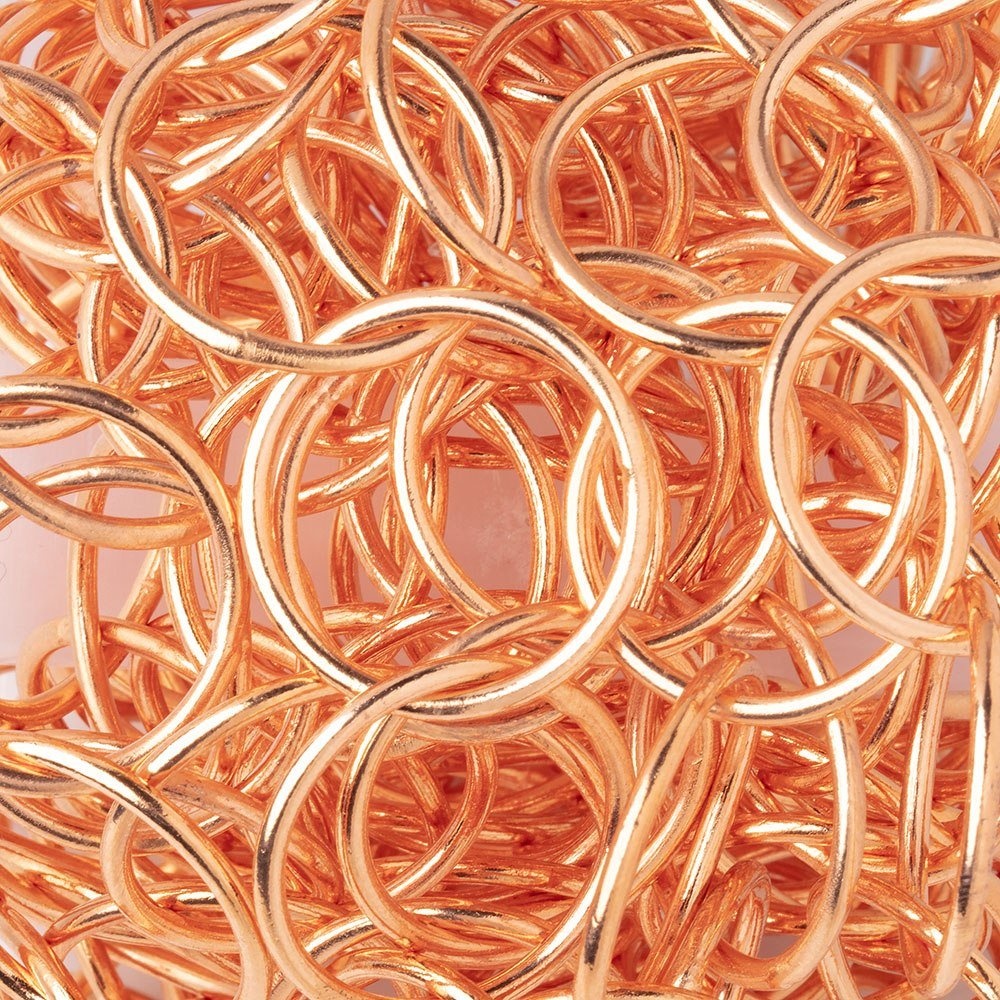
17mm Copper Plain Round Link Chain (ONLINE ORDER ONLY)
Brand: Beadsofcambay.com
Copper Link Chain sold by the foot measures 17mm Round. The Copper chain has been soldered and polished for added brilliance. The metal chain is an approximate 2mm metal width and 1mm thickness soldered to ensure a perfect link. Each metal chain link has been treated with an "eCoating" to supplement the durability of the metal to environmental factors such as oxidation. This coating is non-toxic and will retain the original luster of the metal. The metal will stay bright longer and the coating contains no harmful chemicals.
Category: Arts & Entertainment > Hobbies & Creative Arts > Arts & Crafts > Art & Crafting Materials > Crafting Fibers > Jewelry & Beading Cord > Chain Rolls